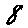
Label: 8